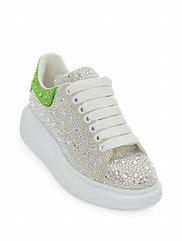
Brand: Alexander
Model: McQueen Alexander Mcqueen Oversized